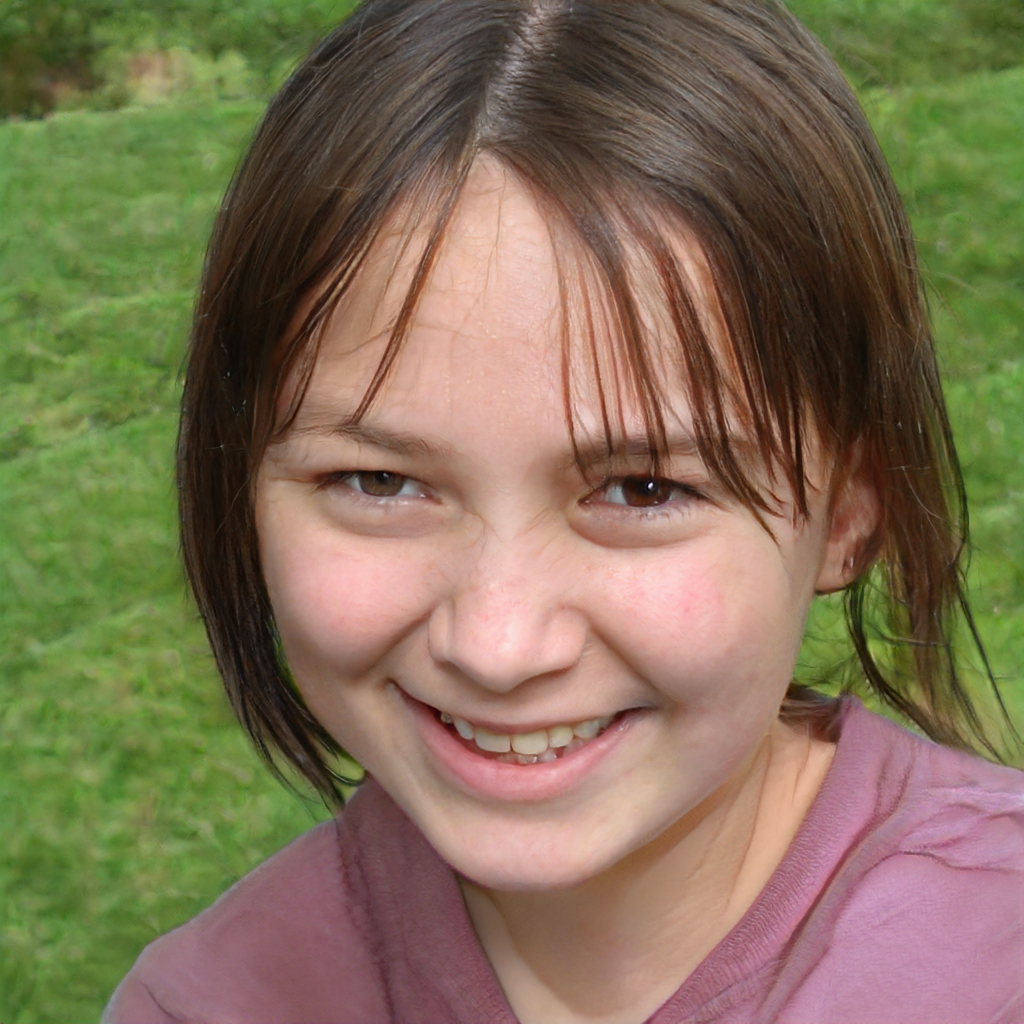
Label: Colored